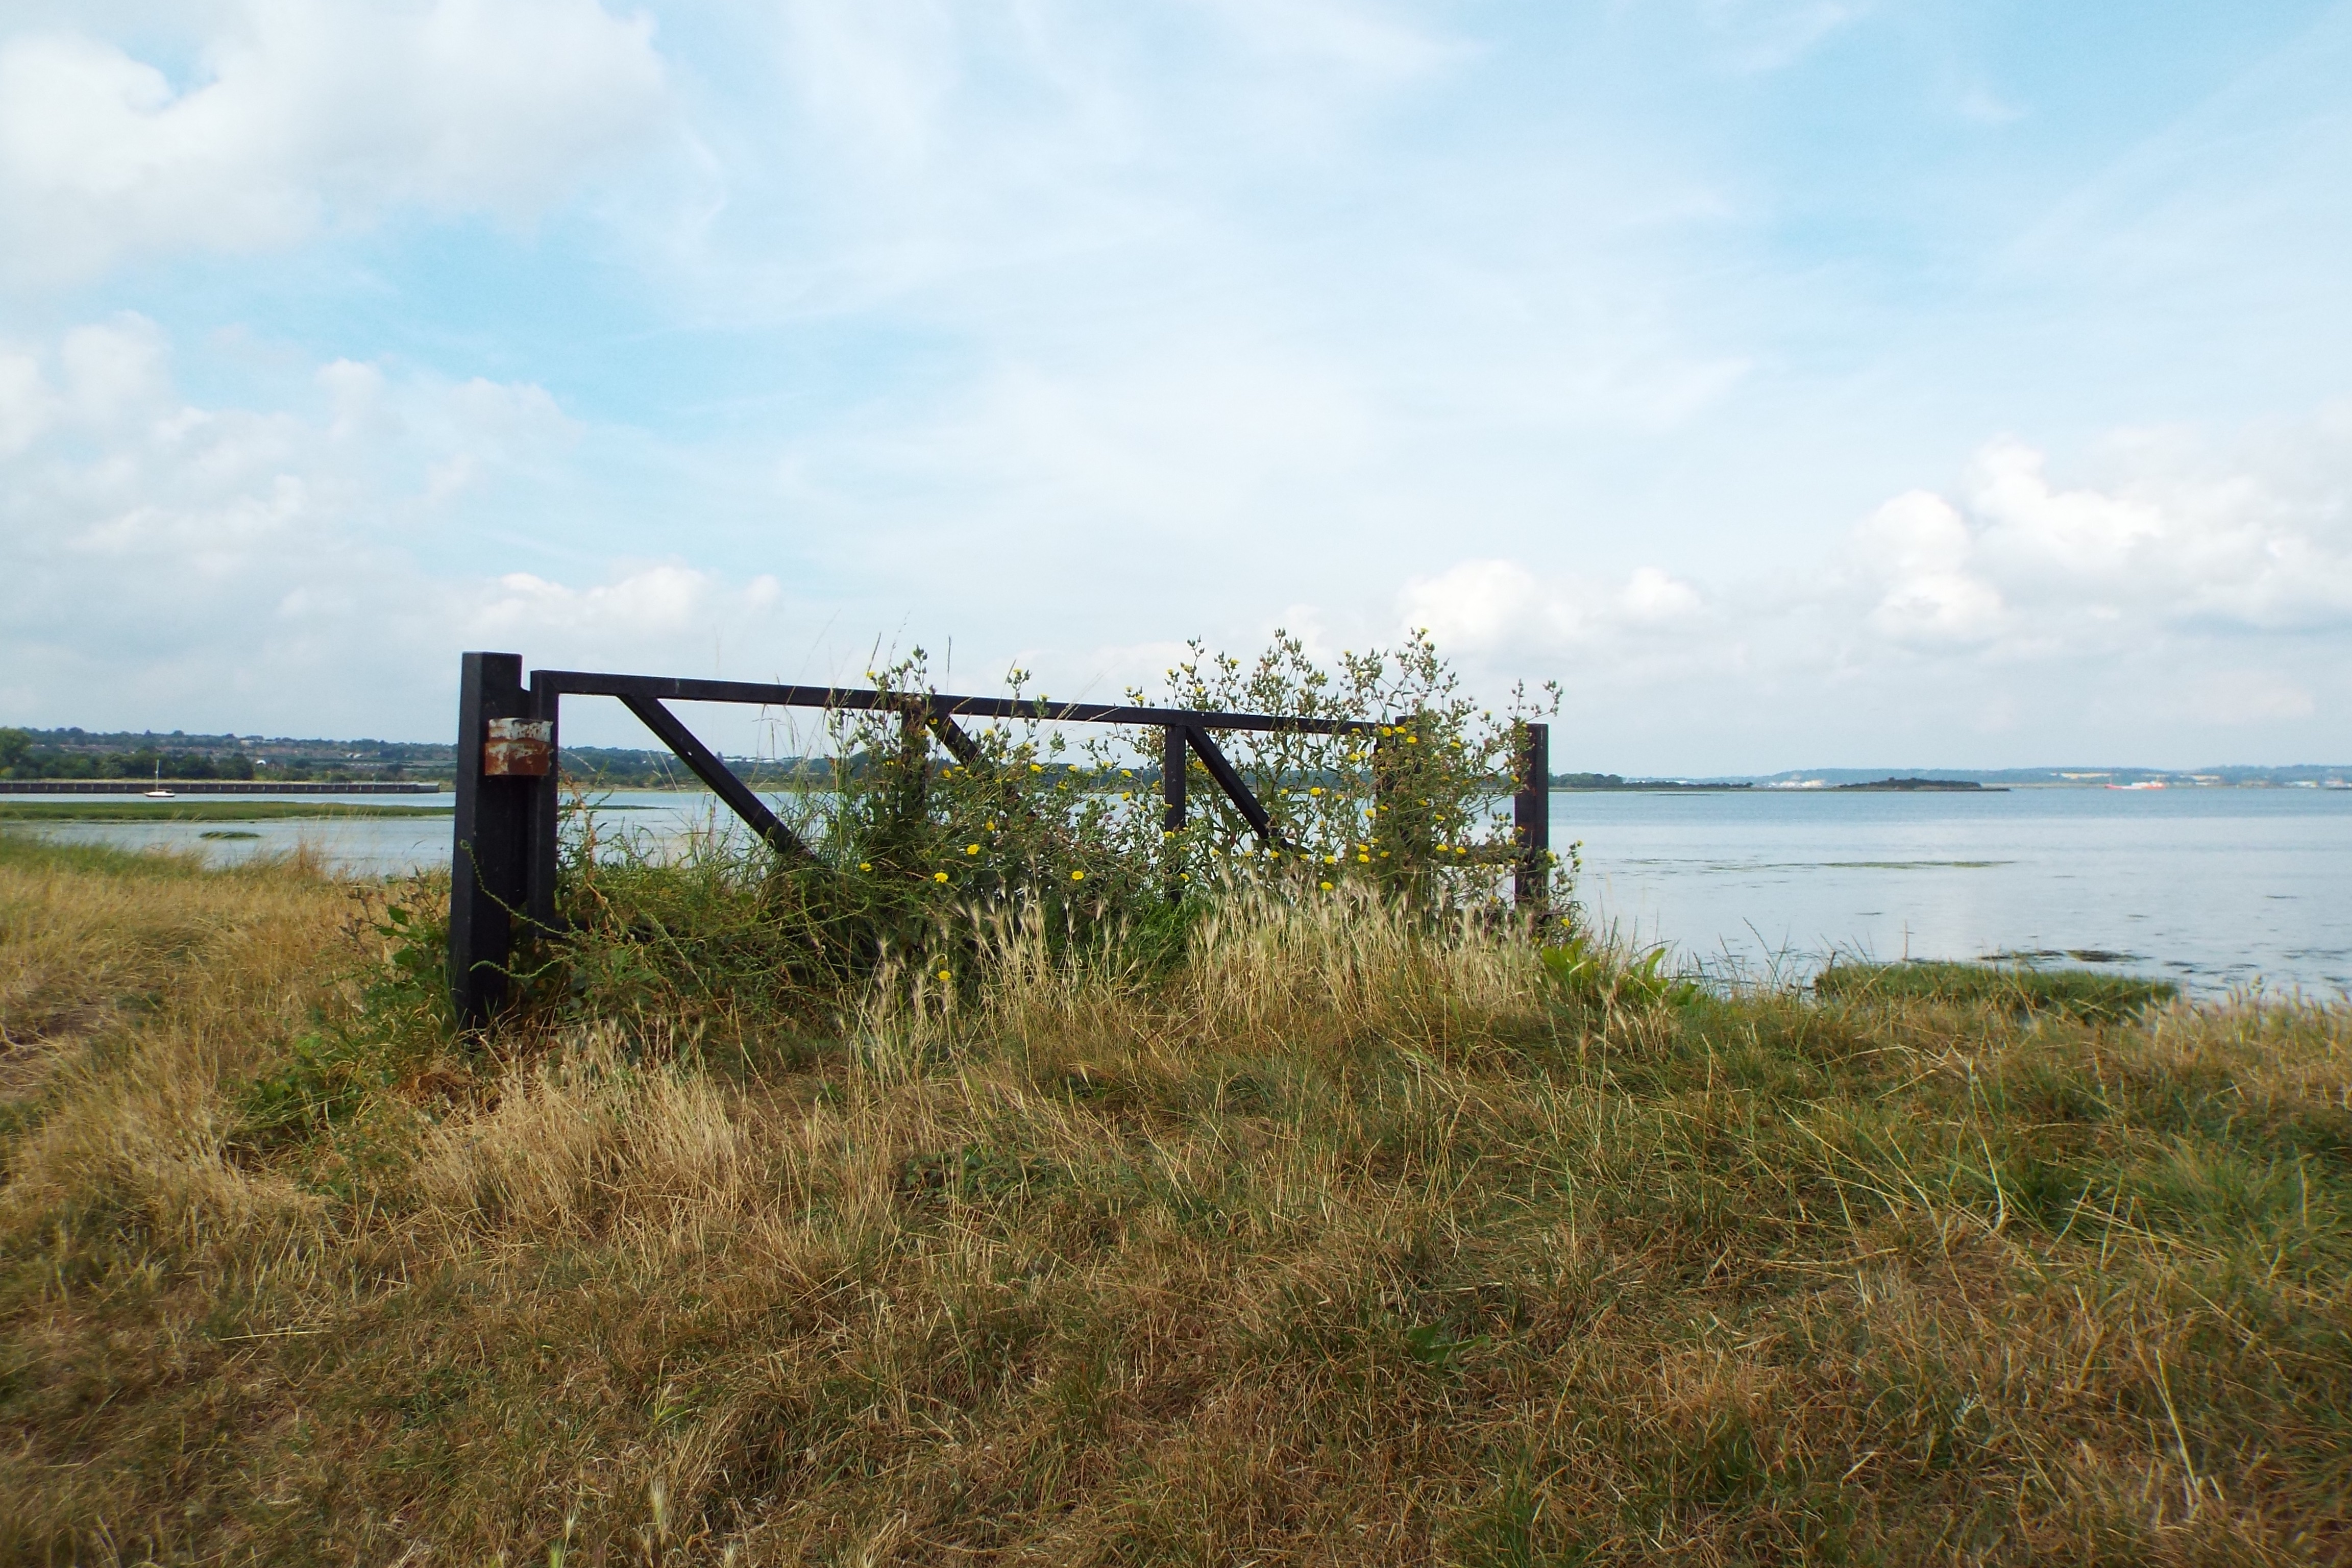
beach, sea, coast, ocean, horizon, marsh, shore, walkway, bay, reservoir, waterway, wetland, habitat, natural environment